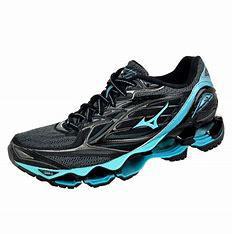
Brand: Mizuno
Model: 100